The Hungry Heart

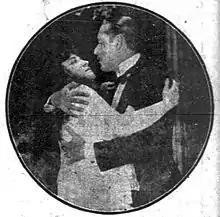
A contemporary newspaper publicity photograph.

The Hungry Heart is a 1917 American silent drama film directed by Robert G. Vignola and written by Charles Maigne based upon the novel of the same name by David Graham Phillips. The film stars Pauline Frederick, Howard Hall, Robert Cain, Helen Lindroth, and Eldean Steuart. The film was released on November 5, 1917, by Paramount Pictures. It is not known whether the film currently survives, and it may be a lost film.